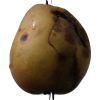
Label: Pear 3